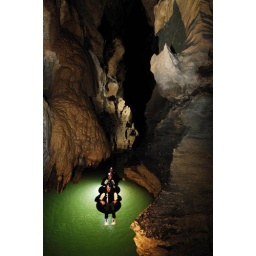
087ciphoto by black water rafting co - uak 206 waitomo weekend